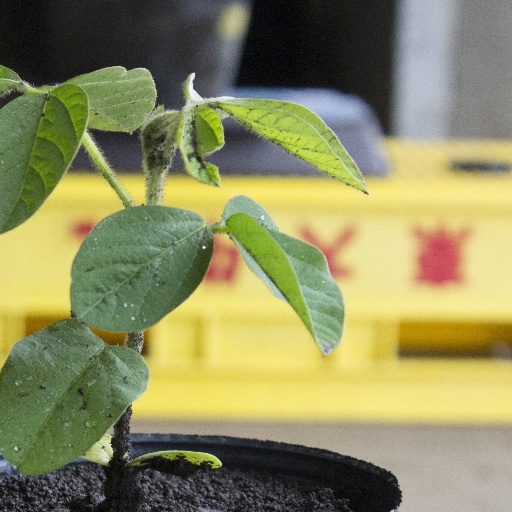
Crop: soybean